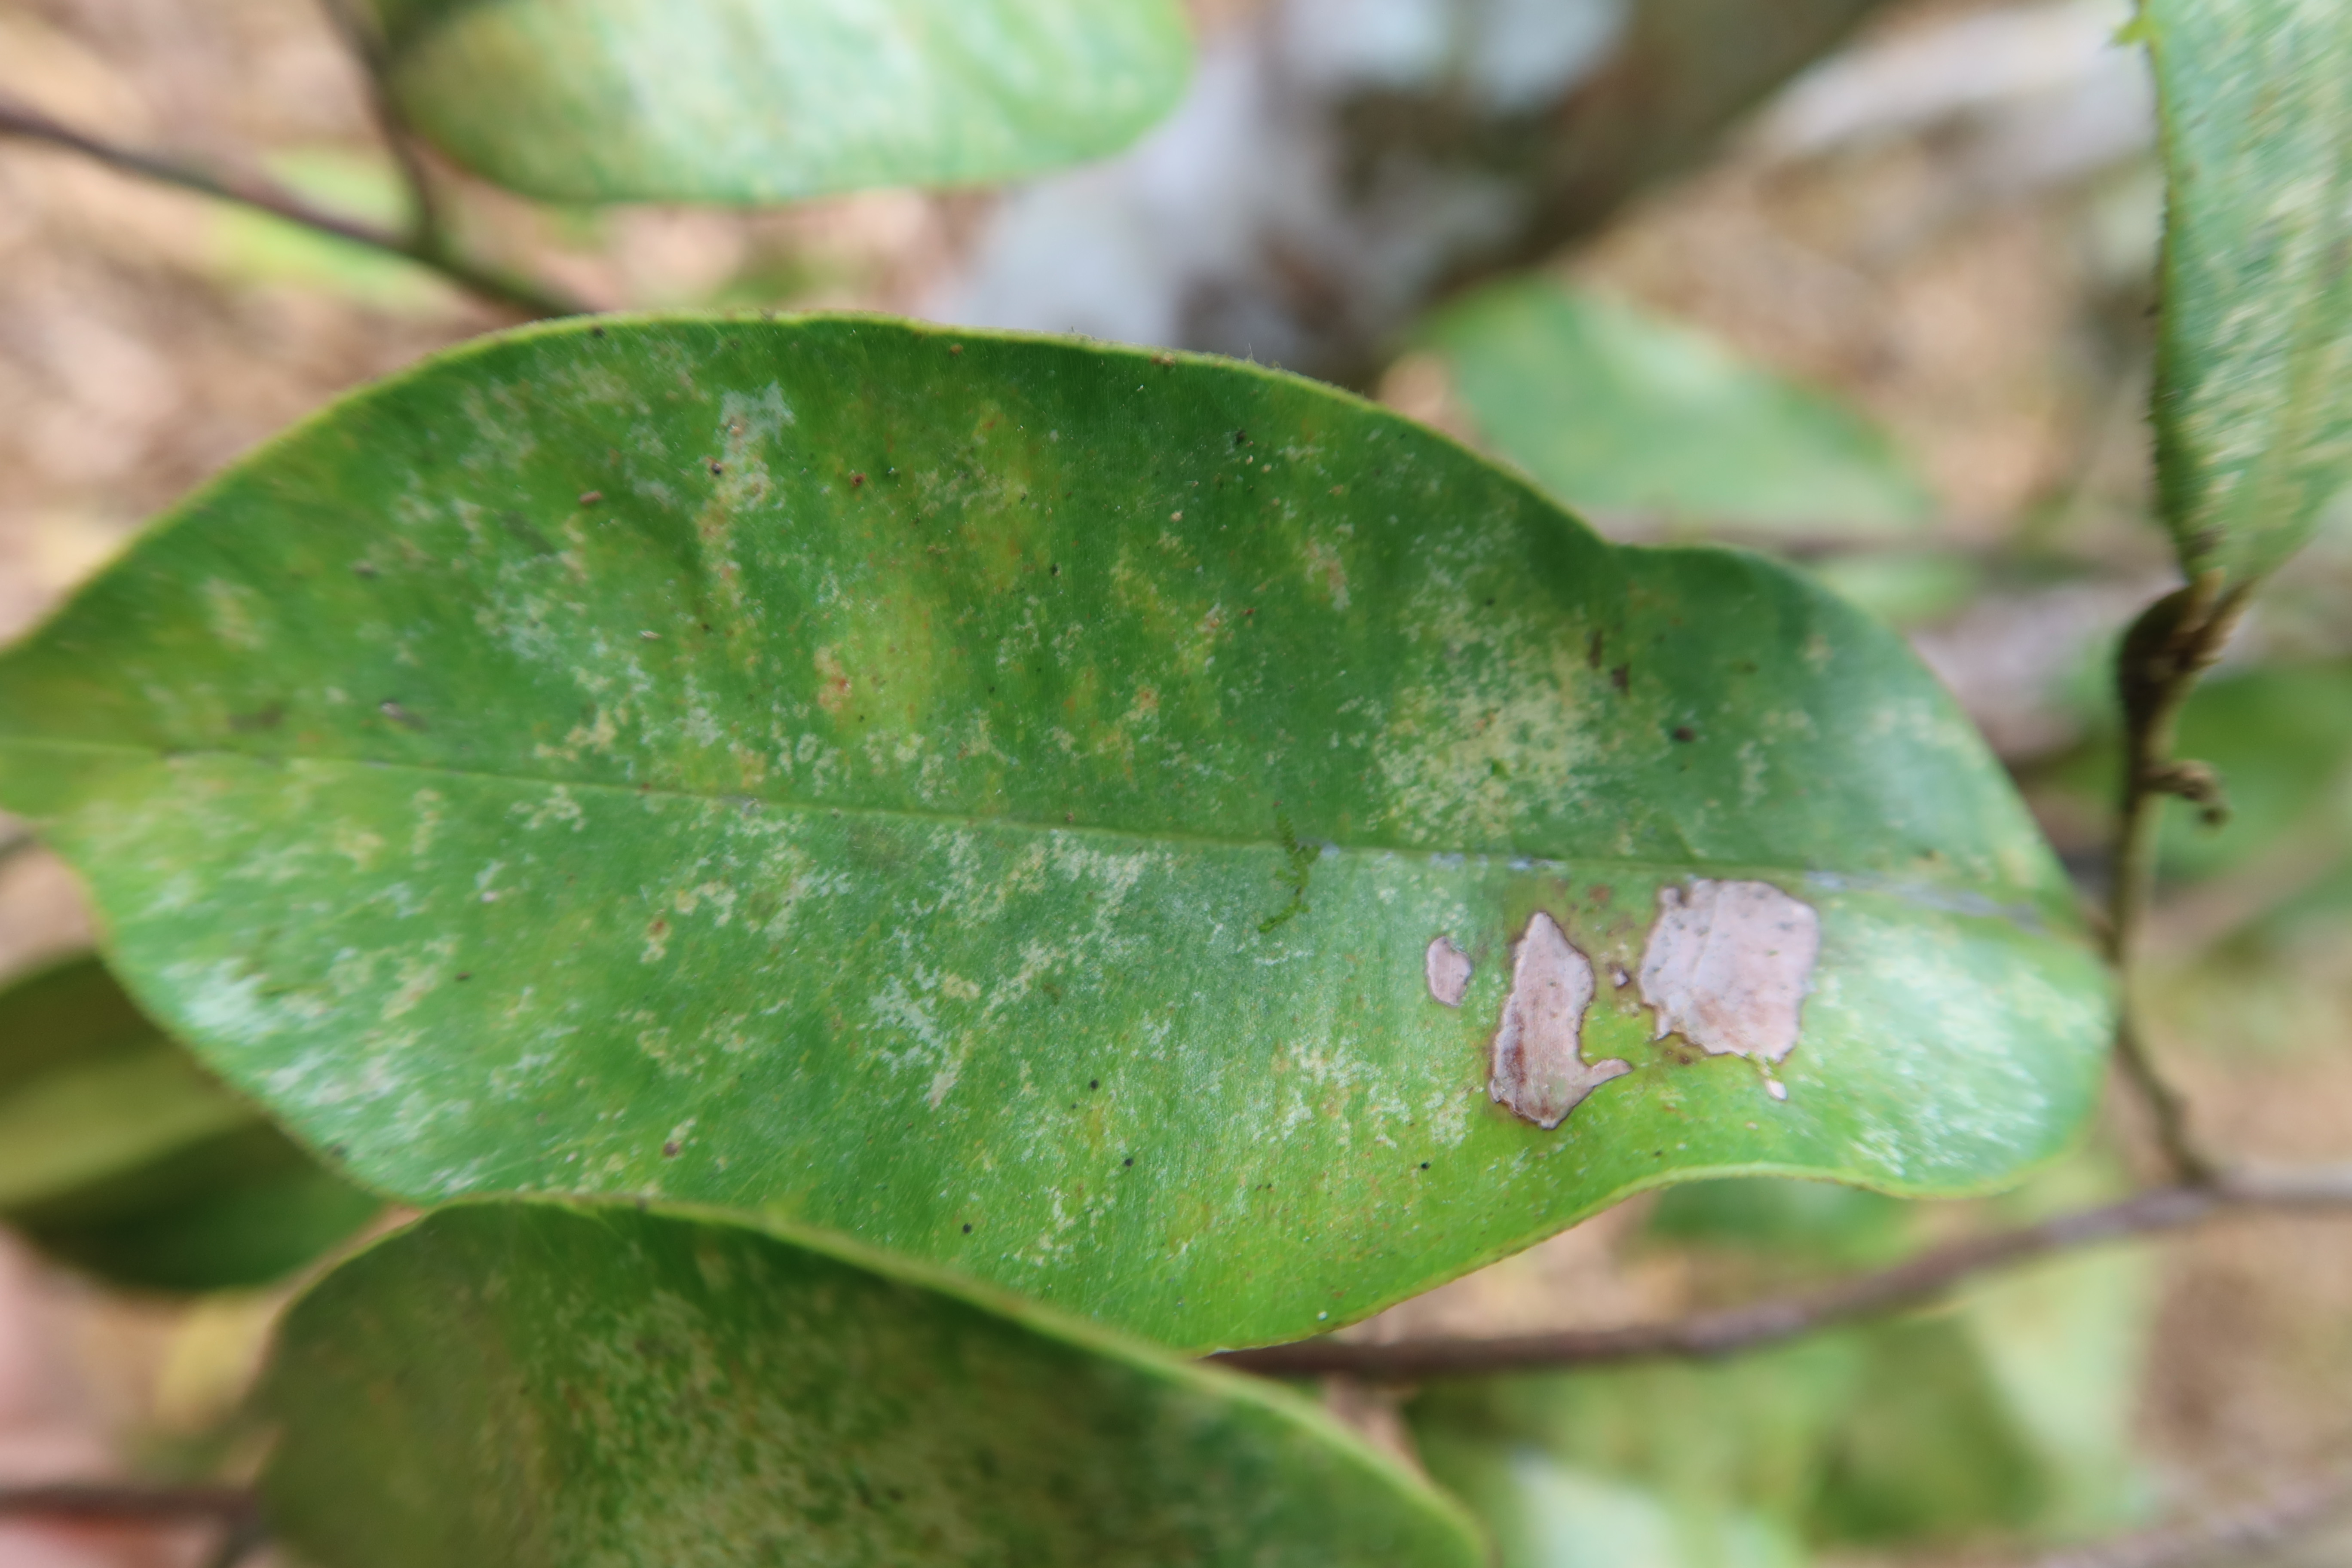
Label: Powdery mildew